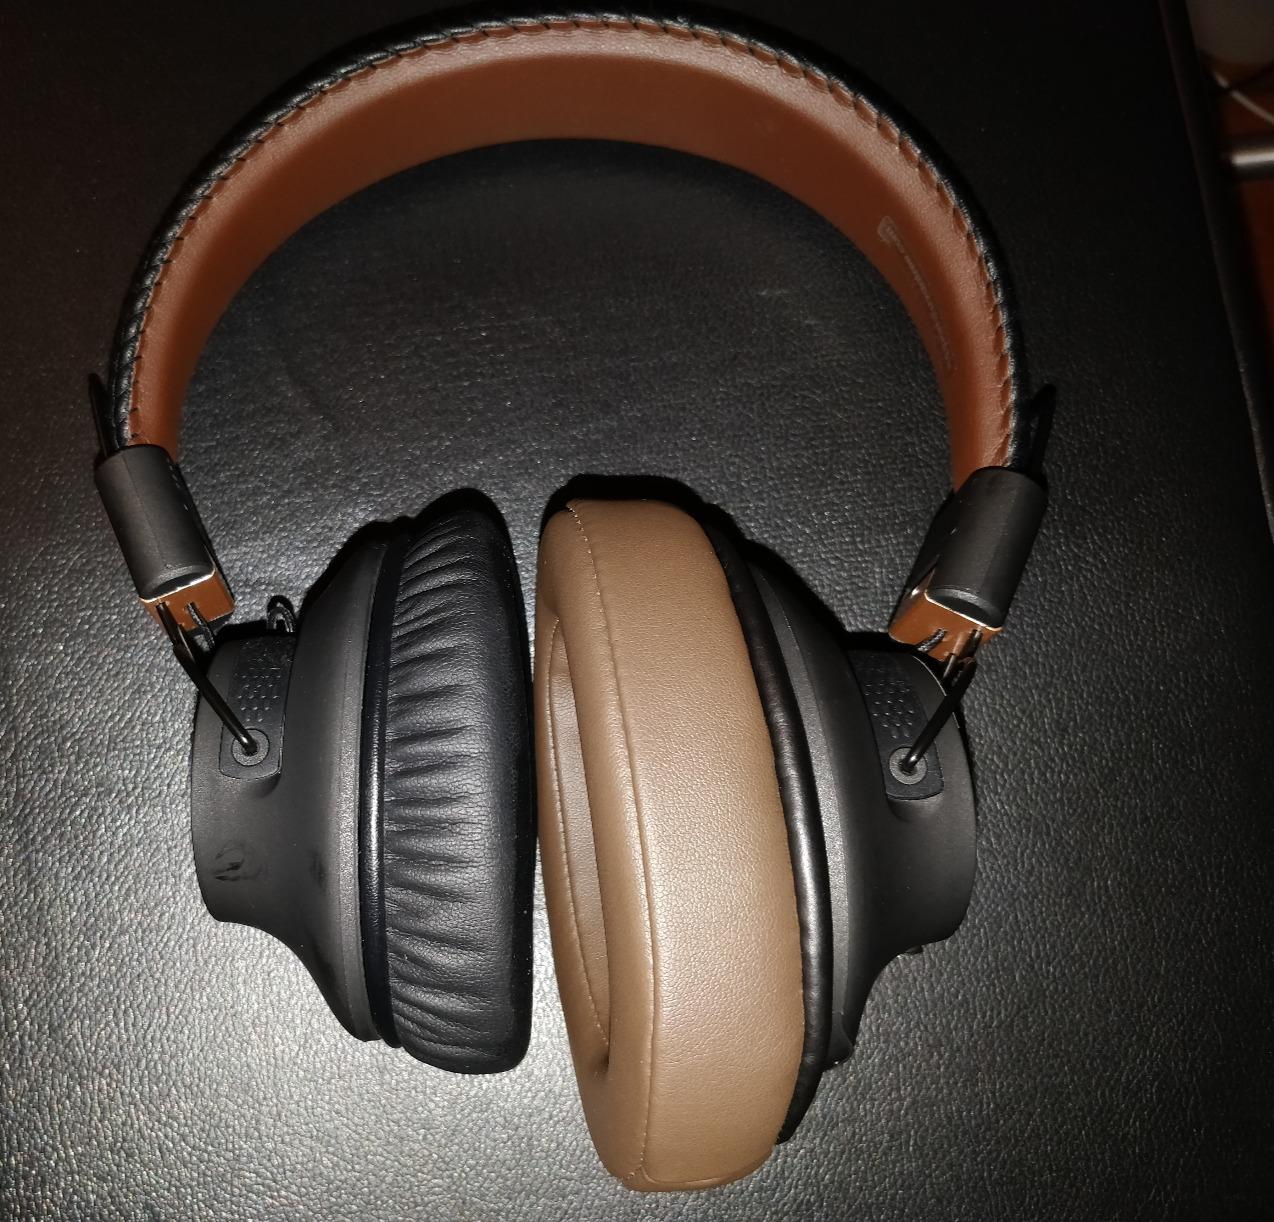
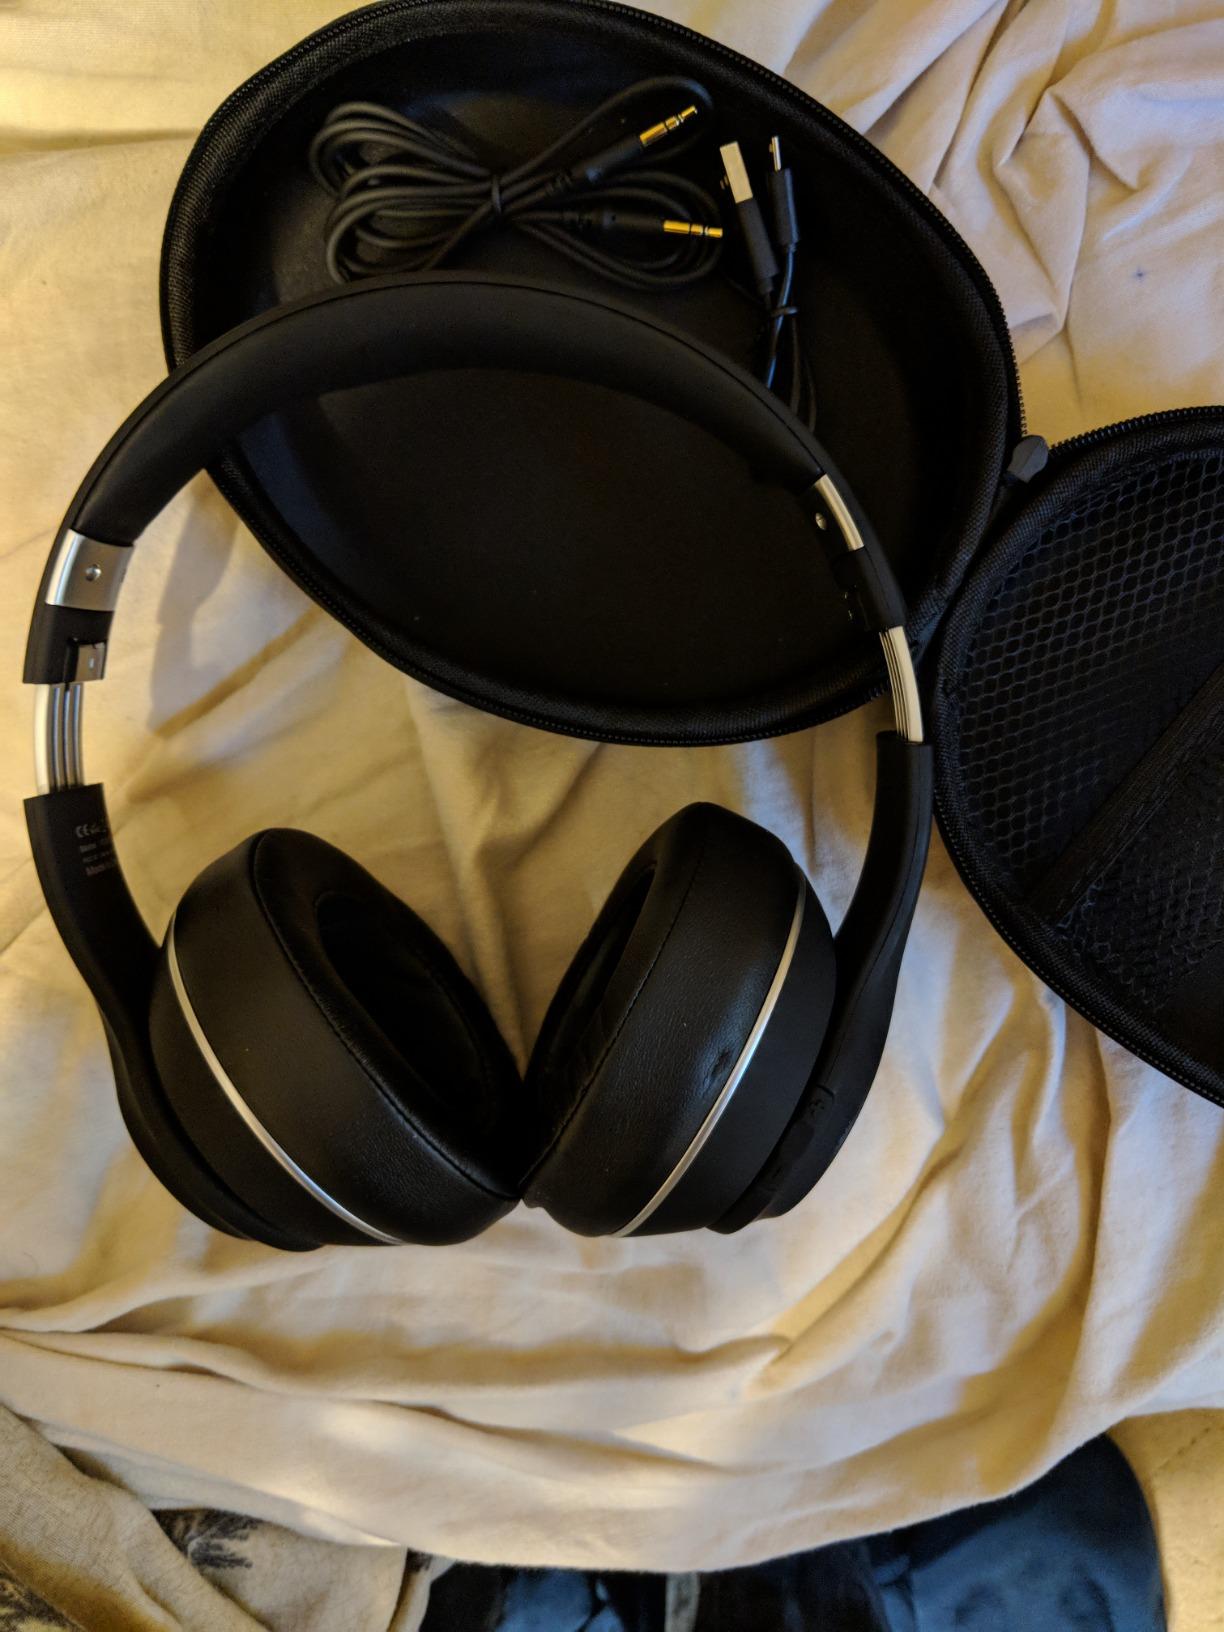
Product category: headphones
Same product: no